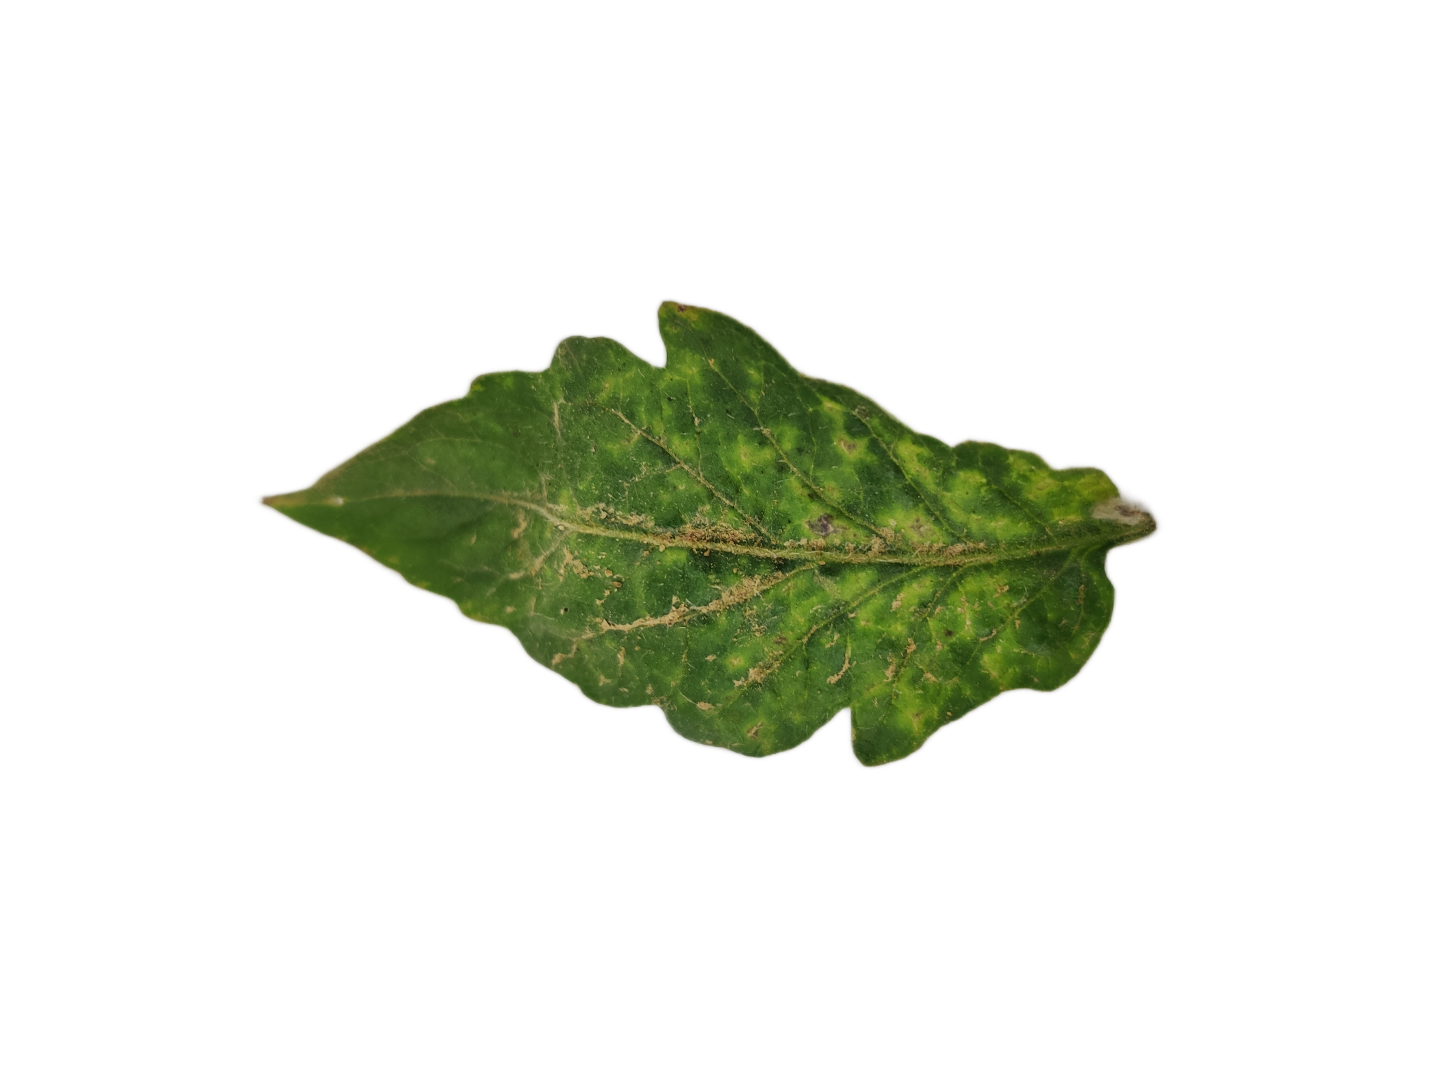
Crop: Tomato
Label: Mosaic